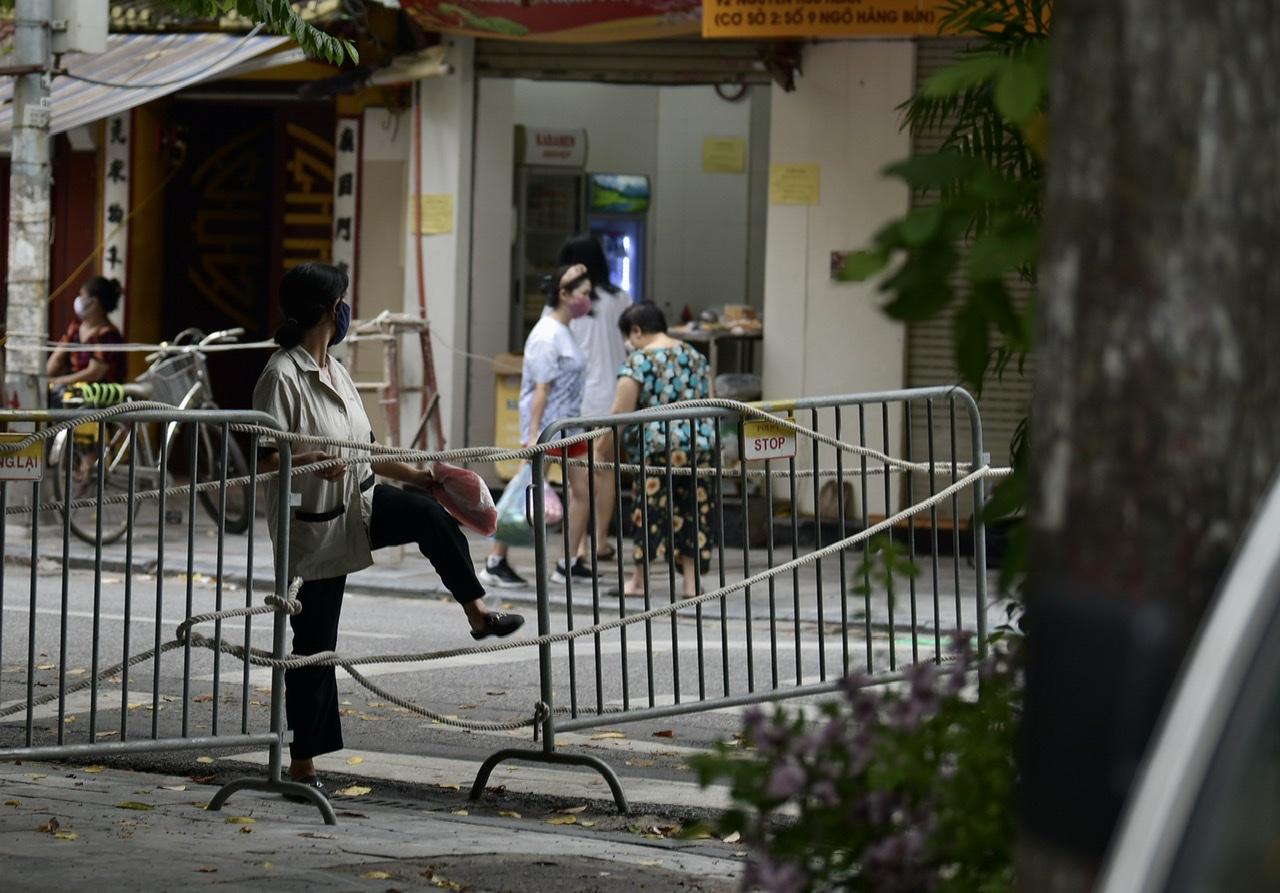
có một người phụ nữ đang có hành động bước qua hàng rào